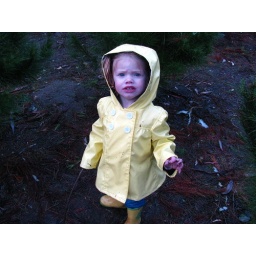
Little girl in the yellow coat